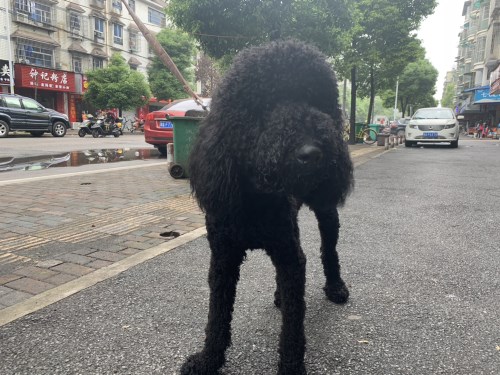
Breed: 316-n000118-standard_poodle